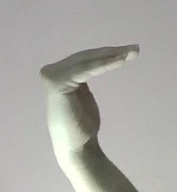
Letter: haa